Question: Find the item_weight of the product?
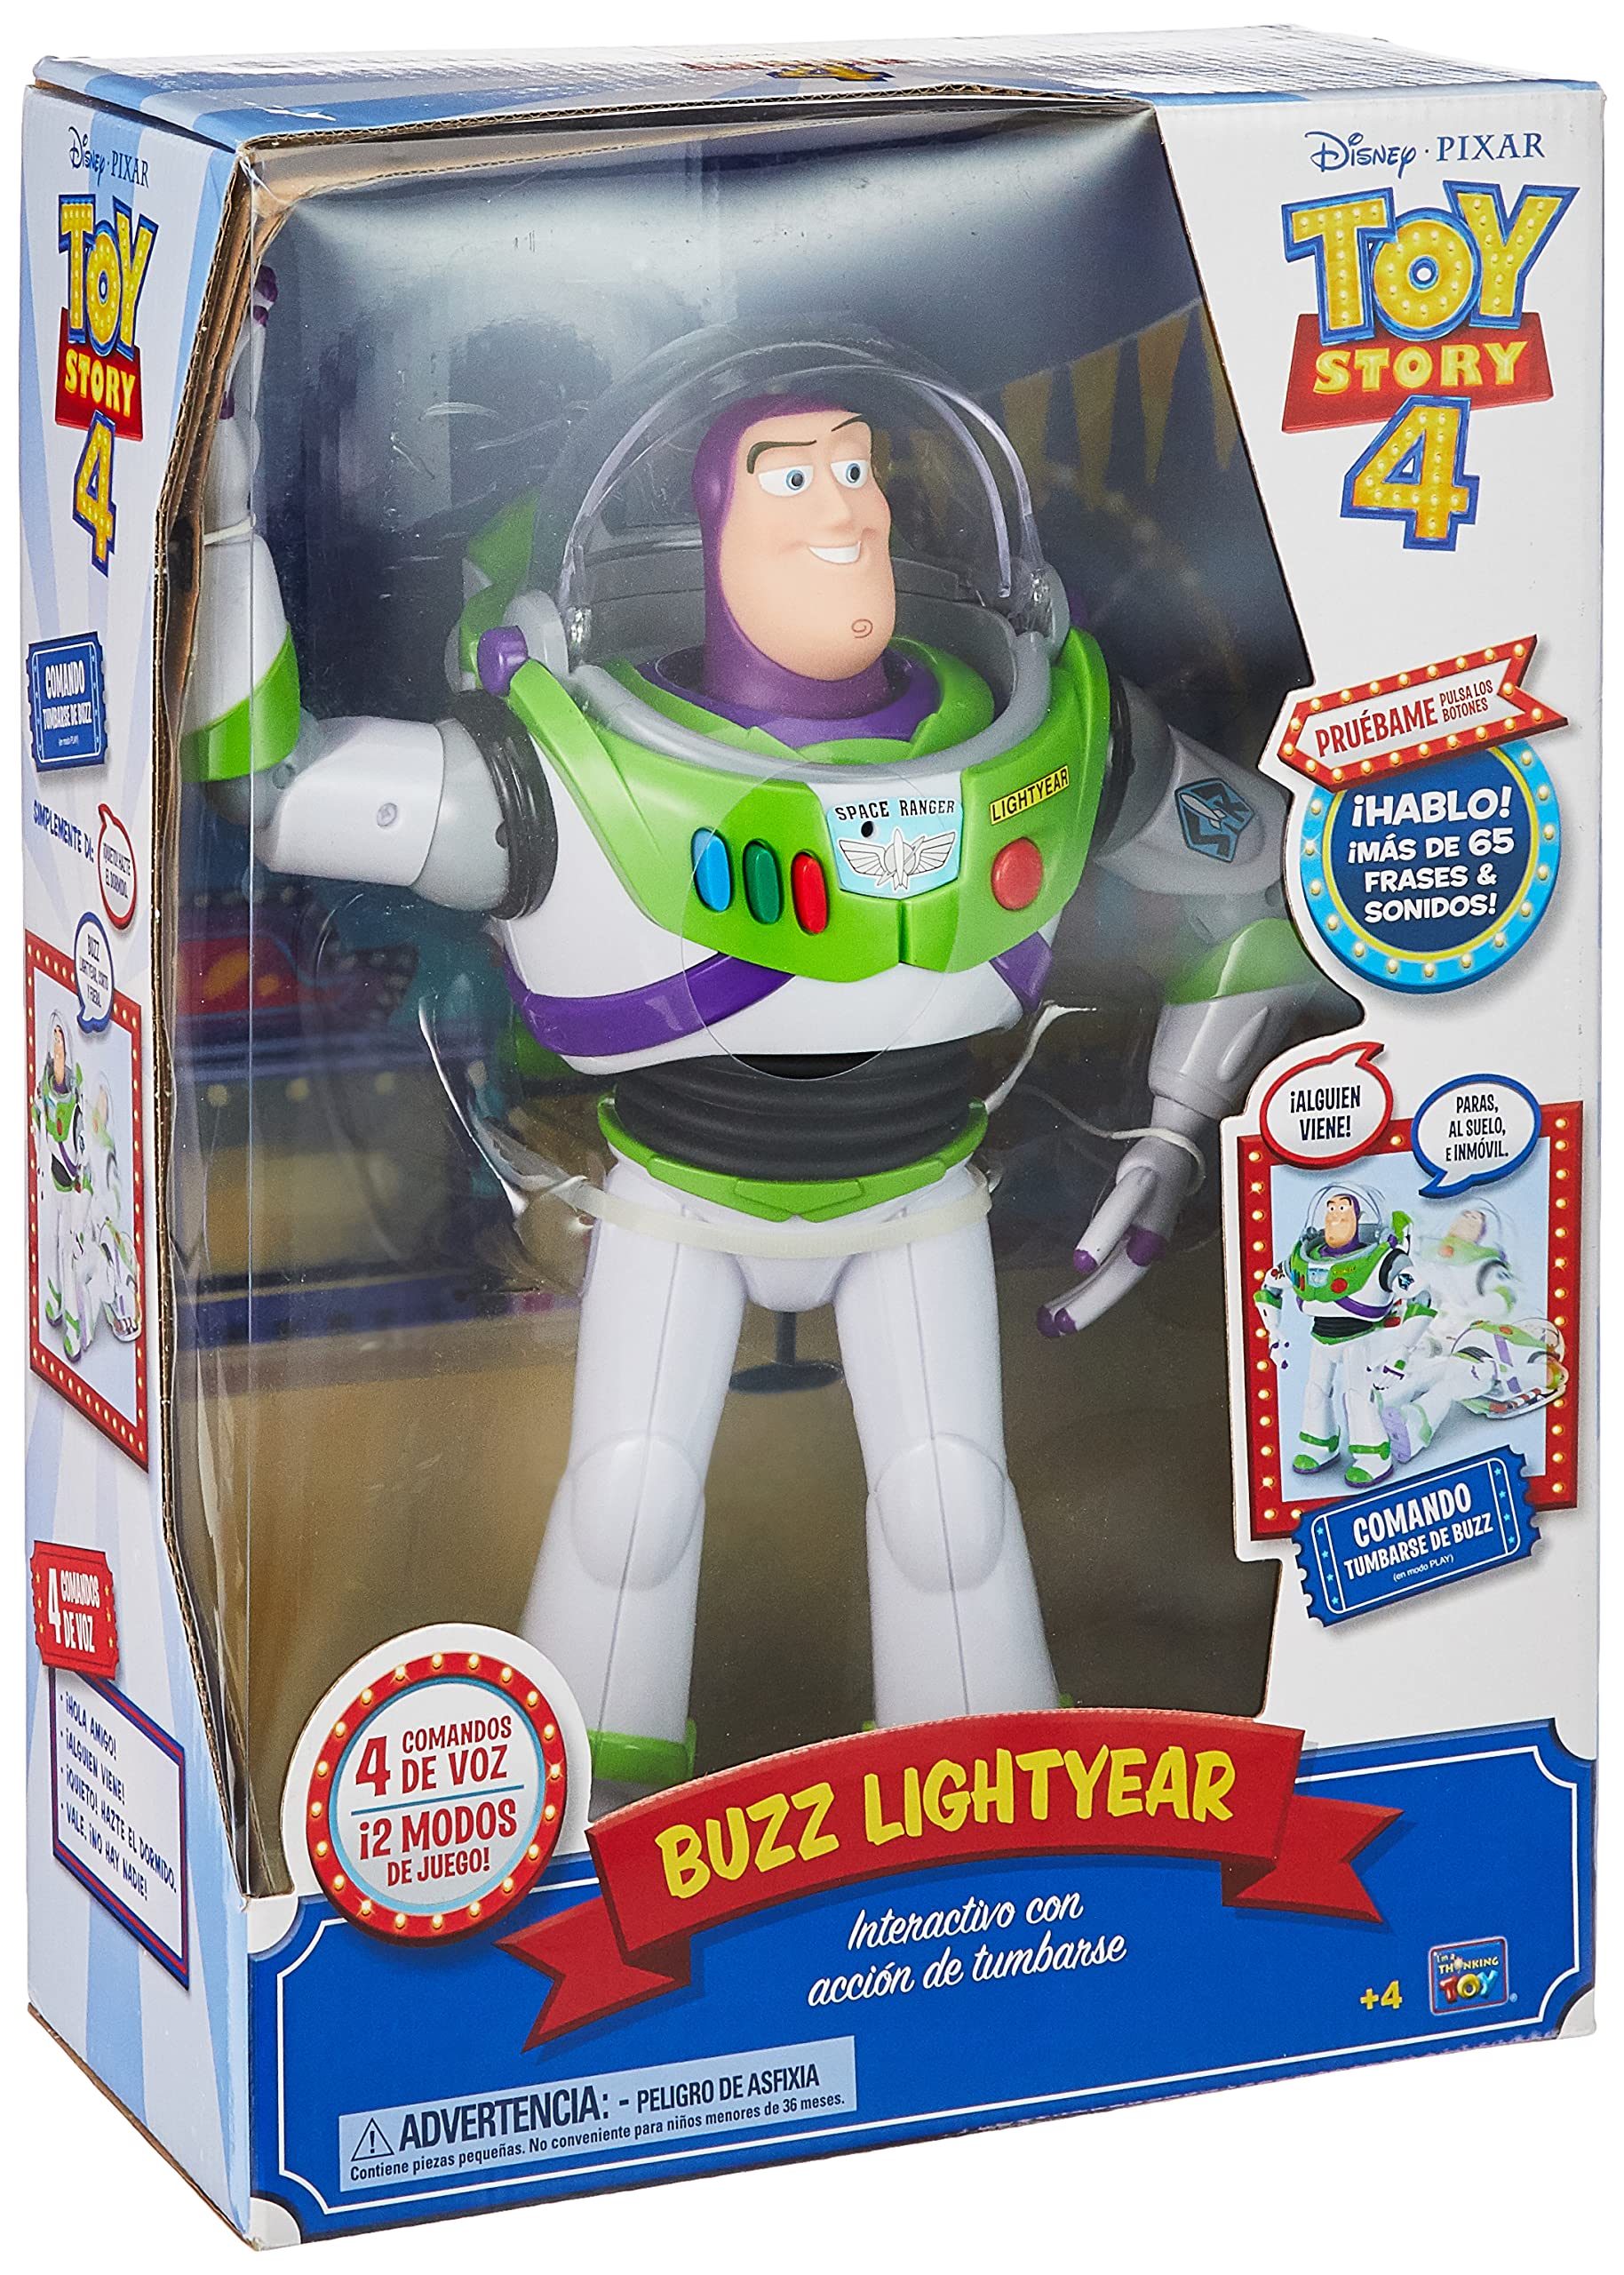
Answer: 4.0 ounce